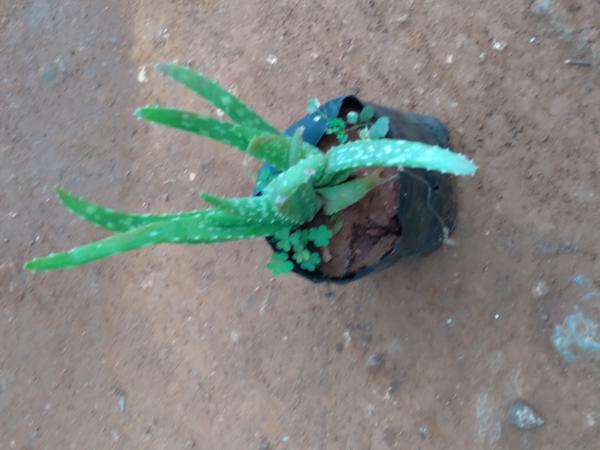
Plant: Aloevera